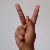
The image shows a hand gesture representing the letter 'K' in Indian Sign Language.